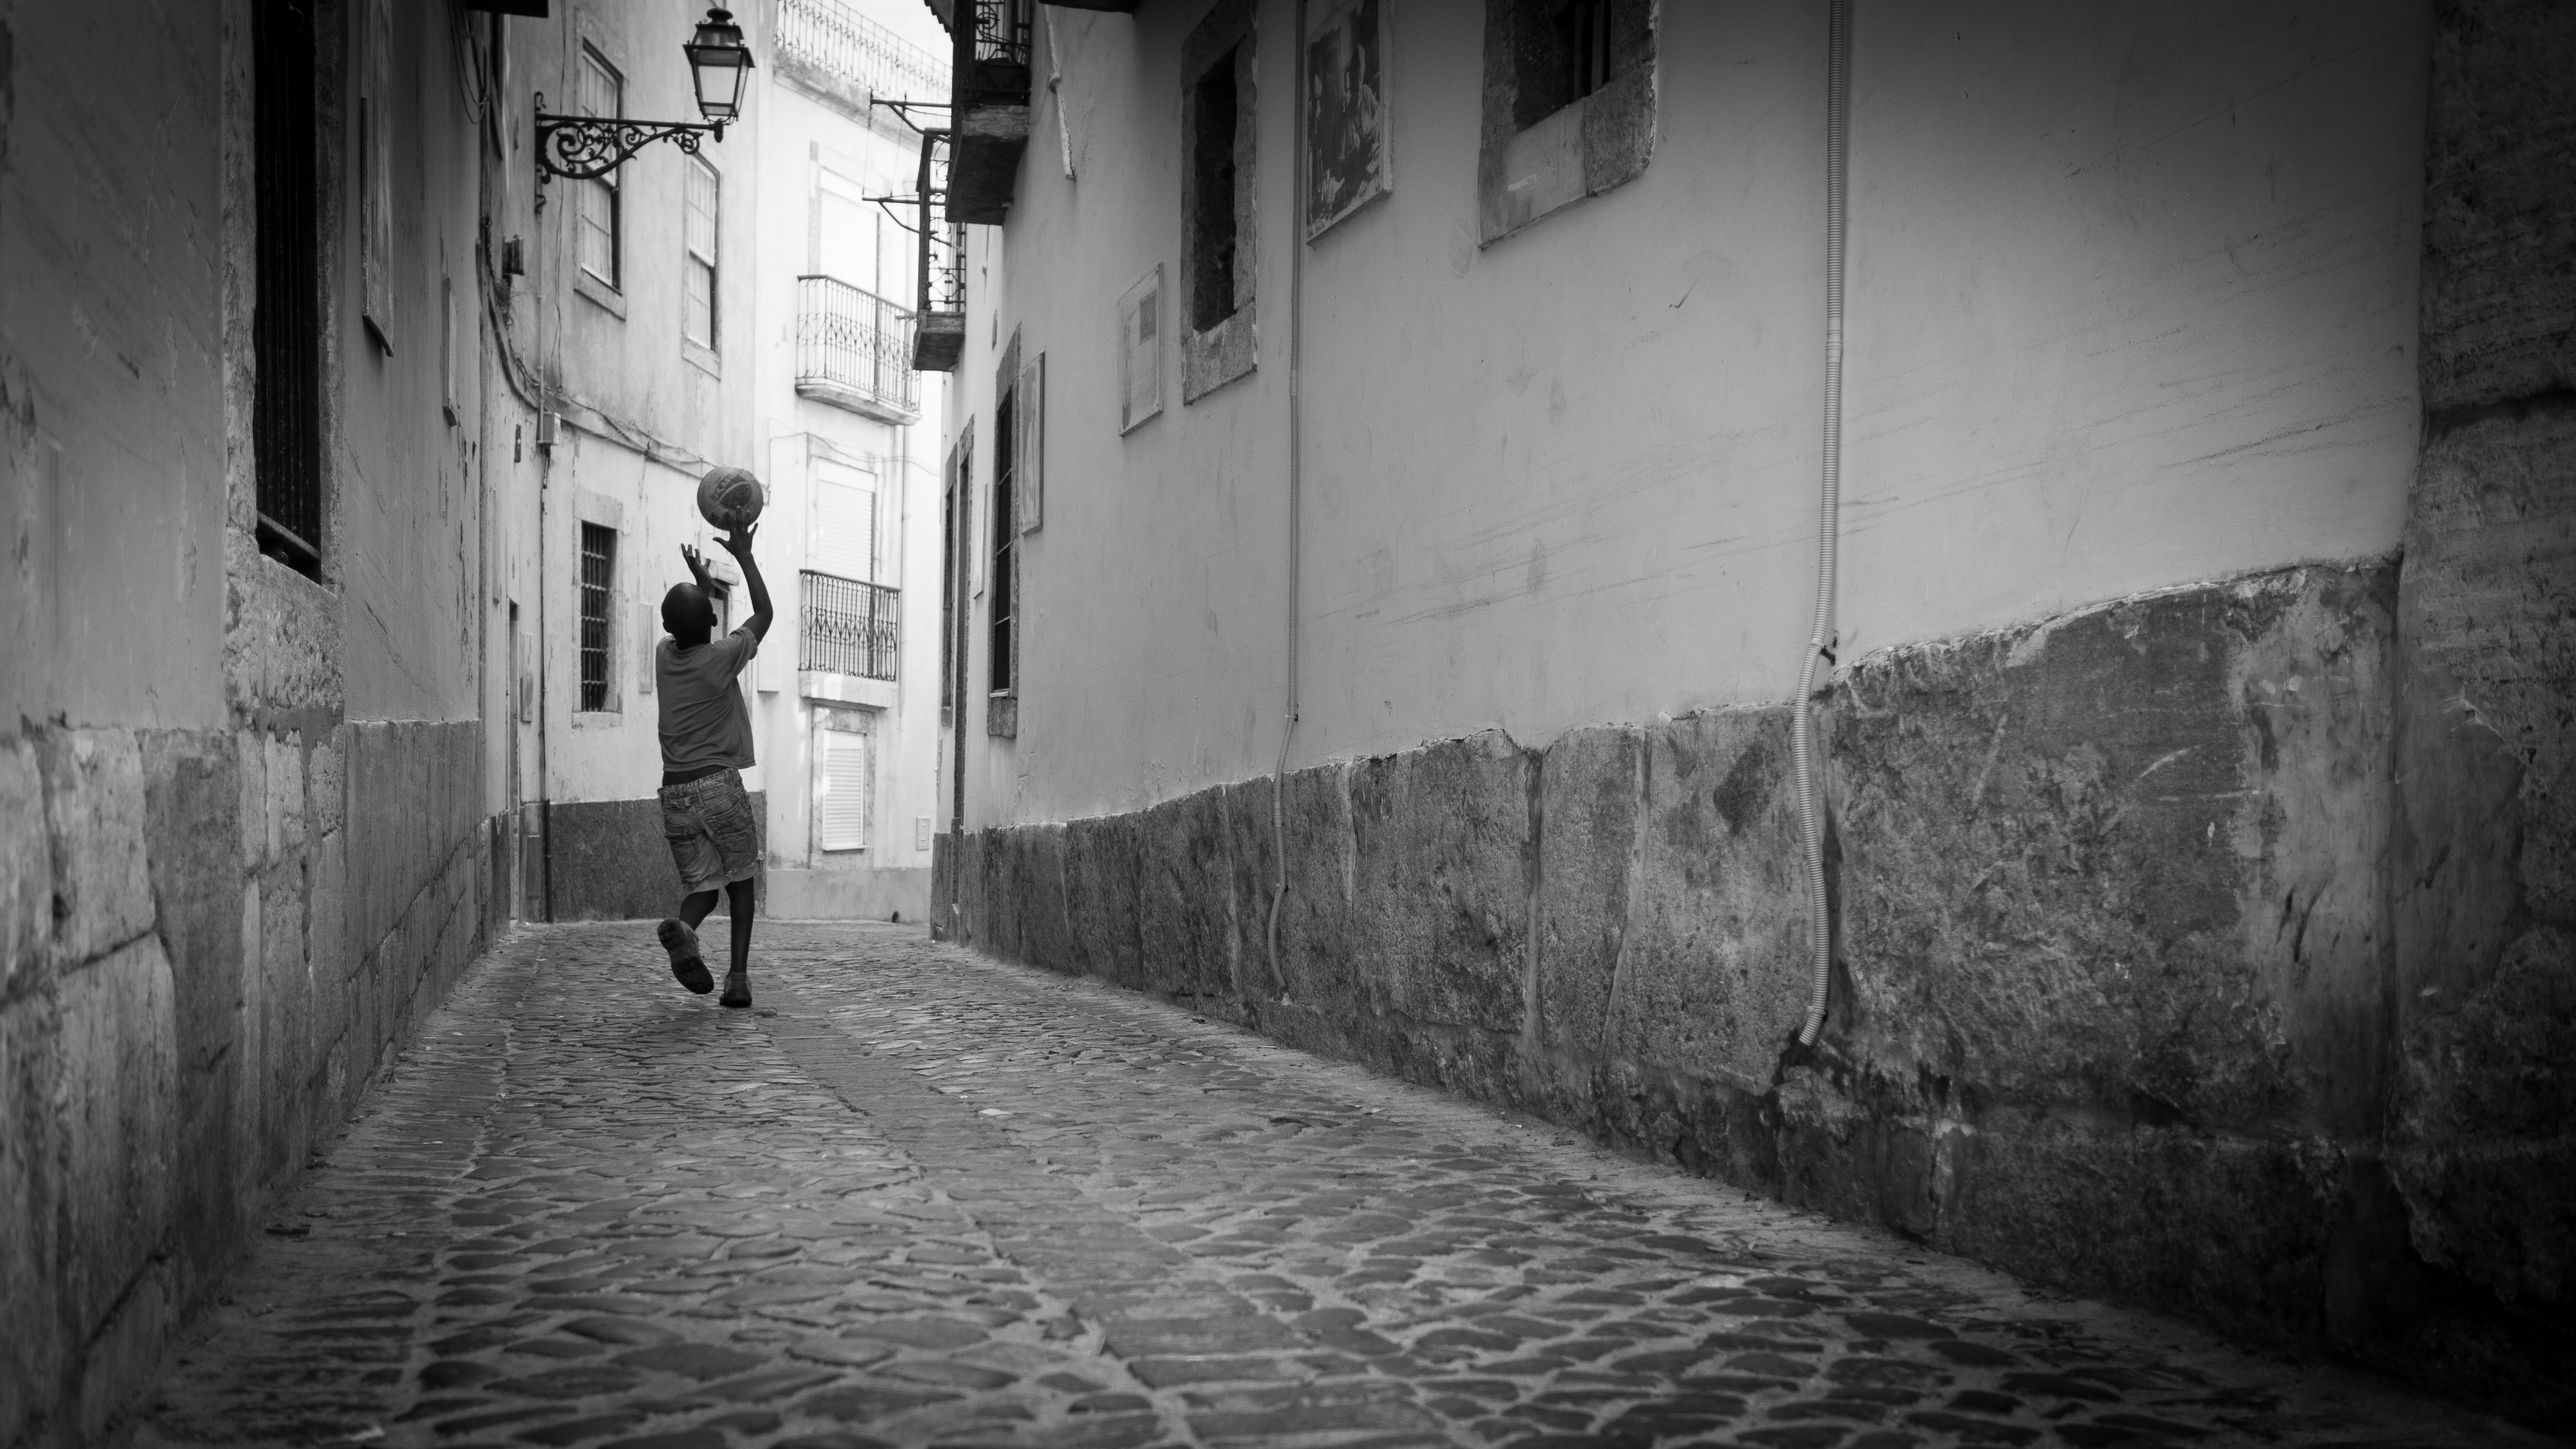
light, black and white, road, white, street, photography, alley, wall, ebook, color, shadow, training, darkness, black, monochrome, lane, streetphotography, flickr, thomas, video, infrastructure, olympus, photograph, snapshot, omd, fuji, shape, leica, monochrom, leuthard, hcb, thomasleuthard, urban area, monochrome photography, film noir